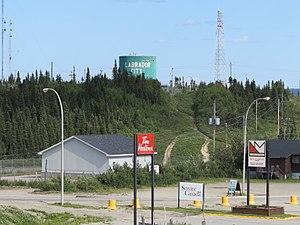
Labrador City est une ville située dans l'ouest du Labrador, au Canada, près de la frontière québécoise. Sa population atteignait 7 220 habitants en 2016. La ville voisine de Labrador City est Wabush, une petite ville comptant 1 906 habitants en 2016. Ces deux « villes jumelles » se font appeler collectivement Labrador-Ouest.